Central Cemetery, Szczecin

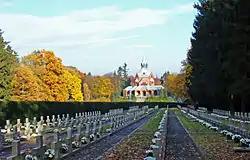

The Central Cemetery in Szczecin is a municipal cemetery in Szczecin, Poland. With an area of over 167.8 hectares, and still expanding, it is officially the largest cemetery in Poland and the third largest cemetery in Europe.